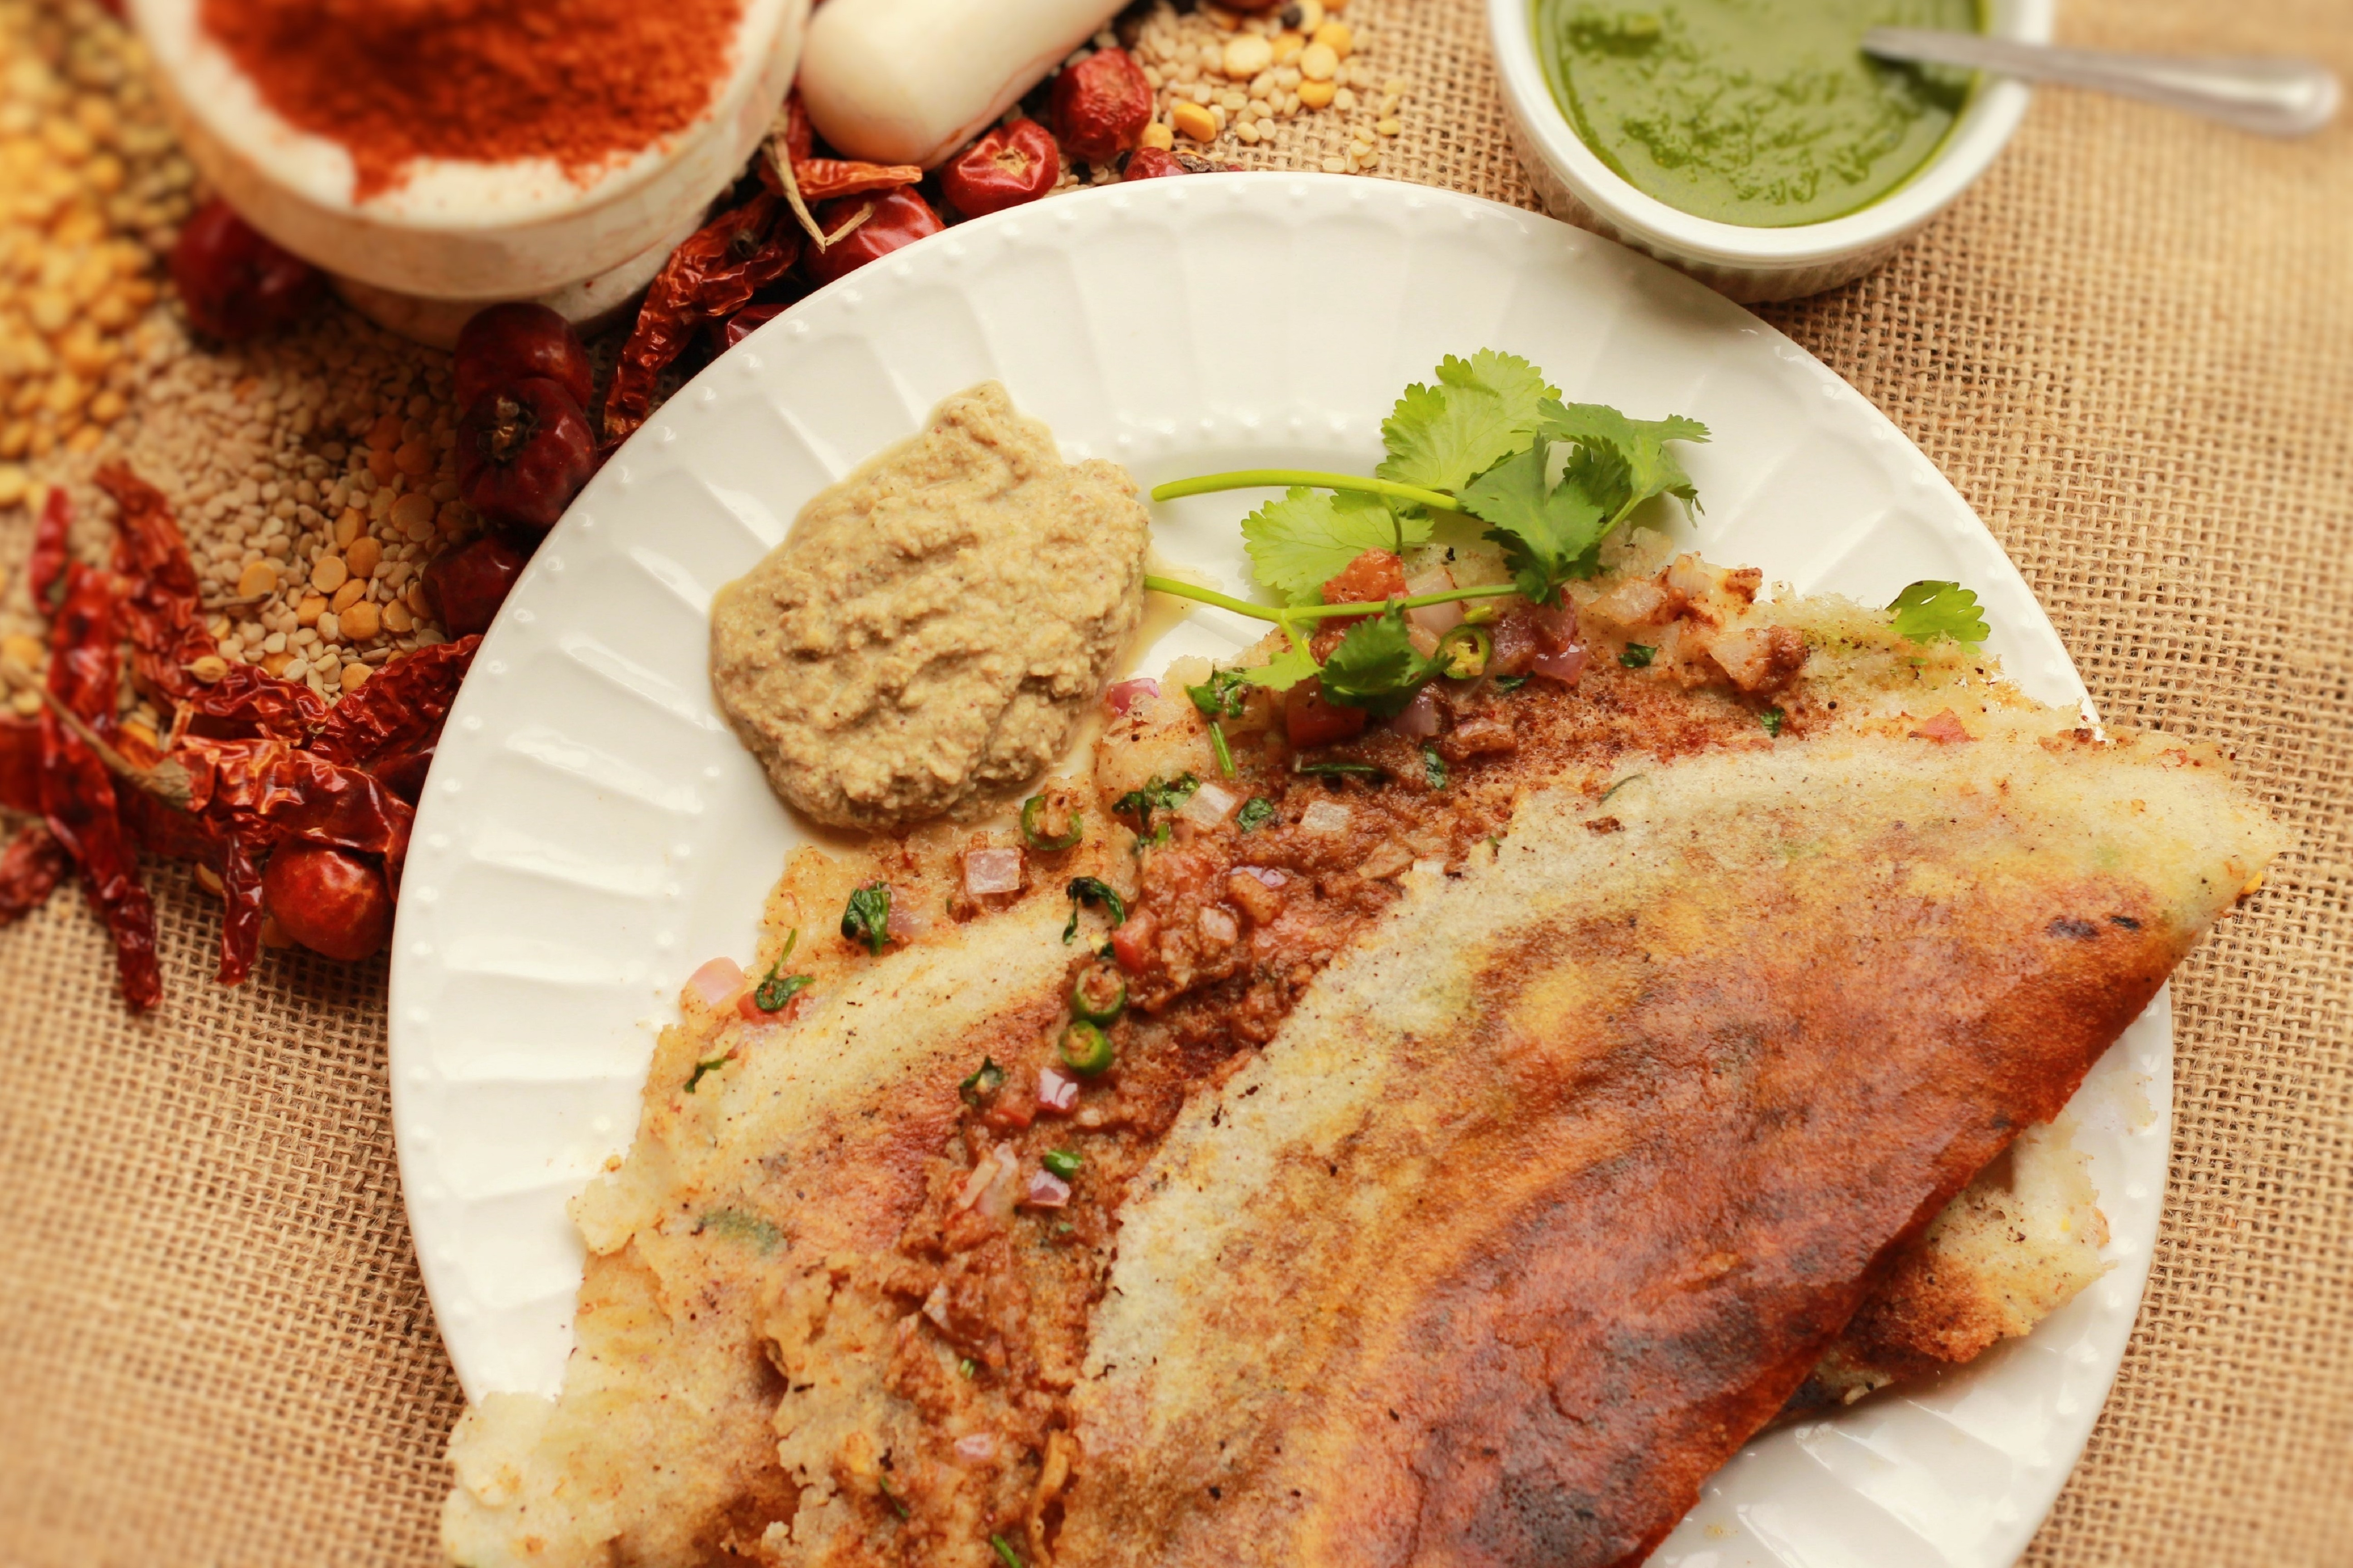
Dish: masala_dosa